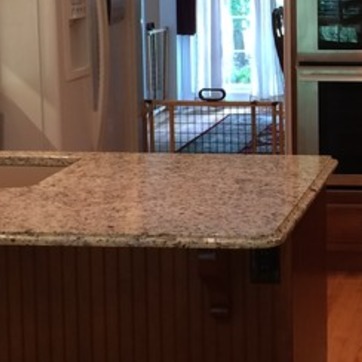
Material: polishedstone